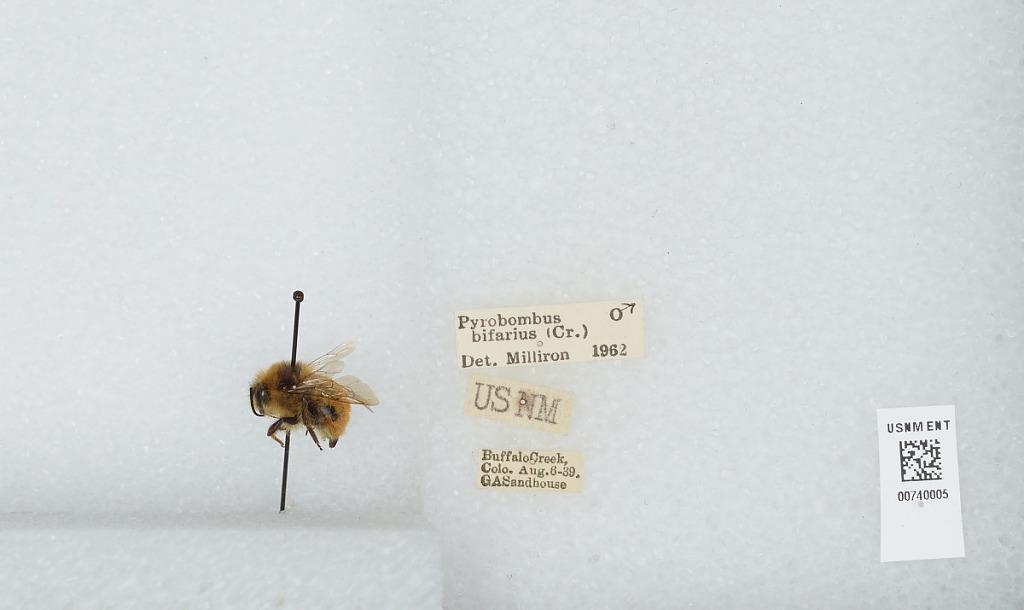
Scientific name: Bombus (Pyrobombus) bifarius Cresson
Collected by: G. Sandhouse
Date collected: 1939-8-6
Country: United States
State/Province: Colorado
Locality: Buffalo Creek
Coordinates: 39.3864, -105.27
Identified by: Milliron